Arledge Mounds I and II

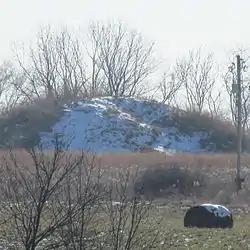
The Arledge Mounds

The Arledge Mounds are a pair of Native American mounds in the south central part of the U.S. state of Ohio. Located near Circleville in Pickaway County, the two mounds lie in the middle of a farm field, far from any roads. These two mounds are disparate in size: while the smaller mound's height is , the other's is , and their diameters are approximately and respectively.